McCleary Elementary School

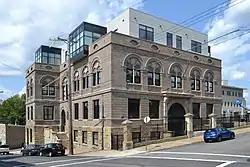
The building in 2017 after completion of the third-floor addition

The McCleary Elementary School (also known as McCleary Traditional Academy, and more recently as McCleary Early Childhood Center) is located in the Upper Lawrenceville neighborhood of Pittsburgh, Pennsylvania, United States, and is a building from 1900.